Lemonade (album)

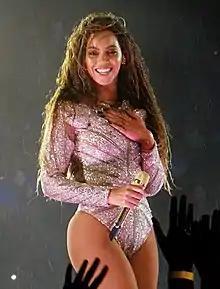
Beyoncé performing during The Formation World Tour at Carter–Finley Stadium in Raleigh, North Carolina on May 3, 2016

On October 19, Beyoncé performed "6 Inch" and "All Night" at the TIDAL X benefit concert at Barclays Center in Brooklyn, New York City. On November 2, Beyoncé performed "Daddy Lessons" with the Dixie Chicks at the 50th Annual Country Music Association Awards (2016). The performance (which was the first featuring the Dixie Chicks in a decade after being blacklisted for their criticism of George W Bush in 2003) was widely praised by critics, but was met with criticism and racism by conservative country fans; this sparked conversations about the identity of country music and black people's place in it. Subsequently, a remix of "Daddy Lessons" featuring the Dixie Chicks was released. At the 59th Annual Grammy Awards on February 12, 2017, Beyoncé performed "Love Drought" and "Sandcastles". Themed around motherhood, the five-months pregnant Beyoncé's performance is recognised by commentators to evoke various female deities and Renaissance European Christian art (such as Tintoretto's "Last Supper," Simone Martini's "Maestà" and depictions of the Virgin of Guadalupe) and various non-European allusions such as Fulani facepainting, Ethiopian icons, Byzantine jewelry and Latin American Baroque painting.